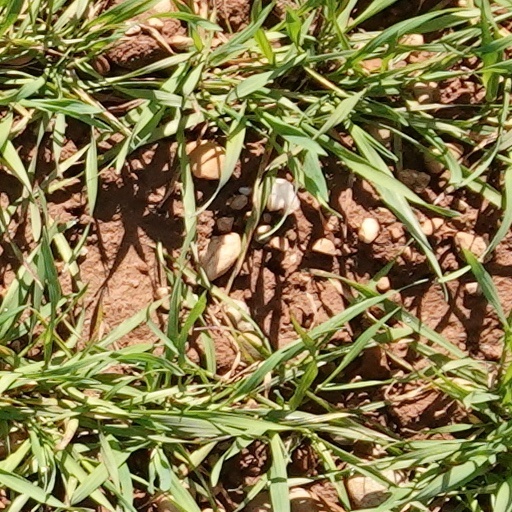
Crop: wheat